Question: Please indicate a possible affordance area of the book that can be used for reading
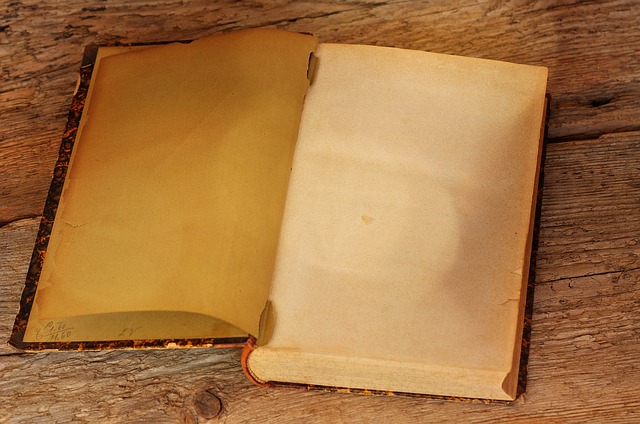
Answer: [0, 40, 554, 400]